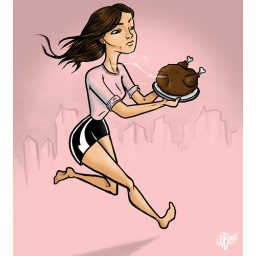
This lonely girl is running around her pinkish little town looking for hungry hooligans. Hoping they can smell her turkey!